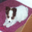
Label: dog